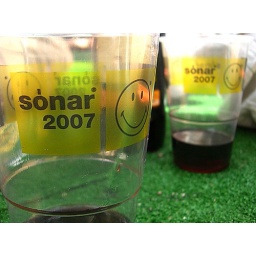
tip: sneak a bottle of red wine in with you, it'll save you a fortune!